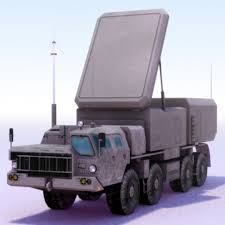
Label: 30N6E